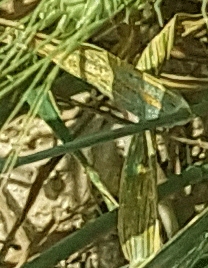
Label: Wheat___Yellow_Rust